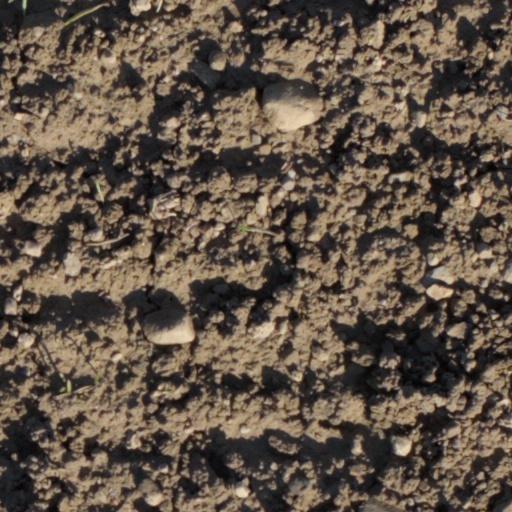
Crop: wheat